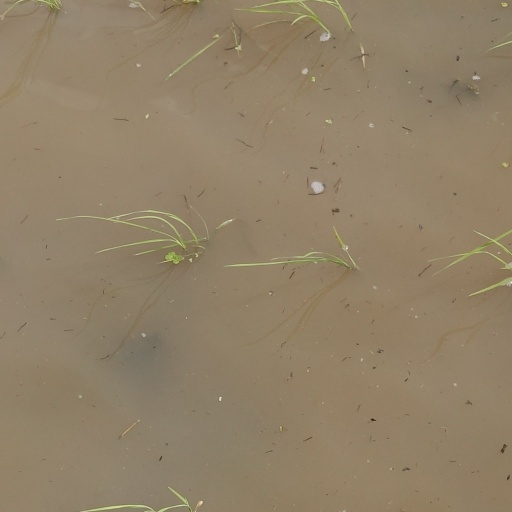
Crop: rice